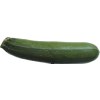
Label: green_zucchini